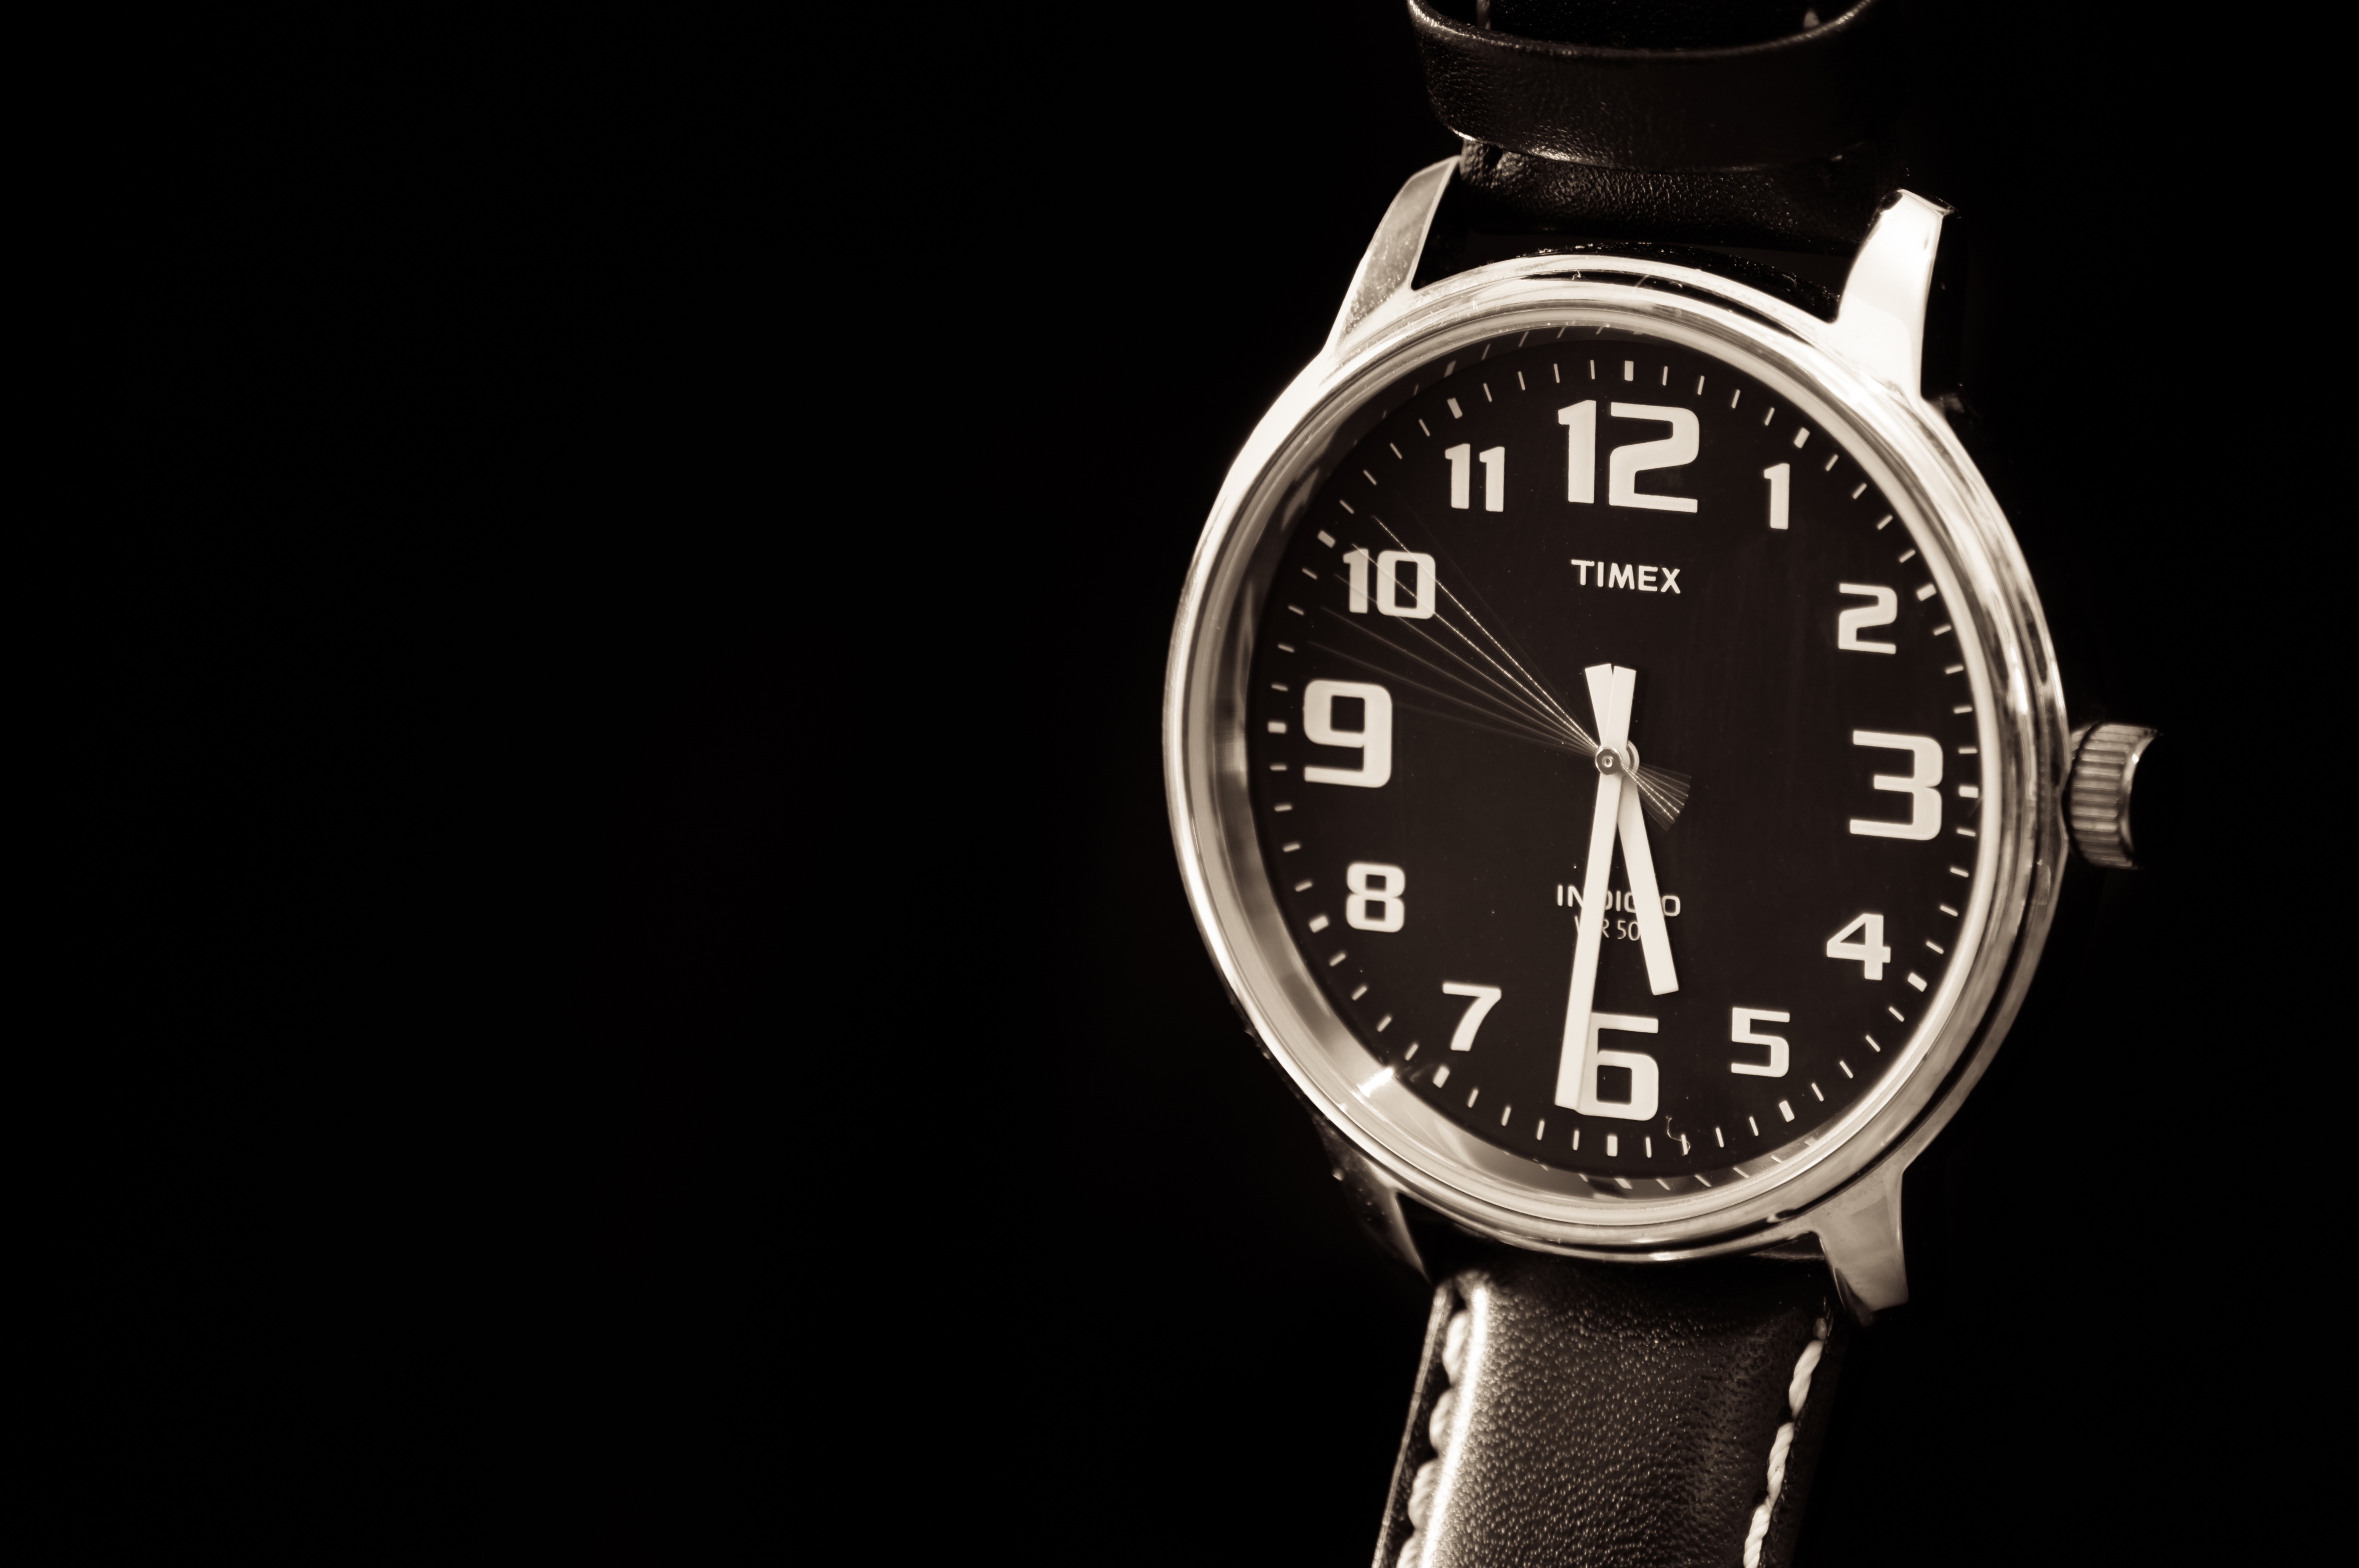
watch, hand, time, black, close up, wristwatch, classic, strap